John Parry (harpist, born 1776)

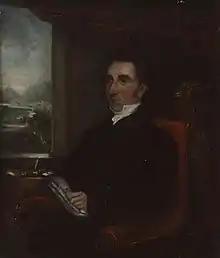

John Parry (18 February 1776 – 8 April 1851), commonly known by his bardic name Bardd Alaw, was a Welsh harpist and composer.